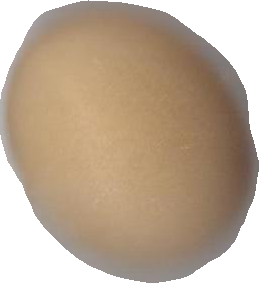
Variety: Dega